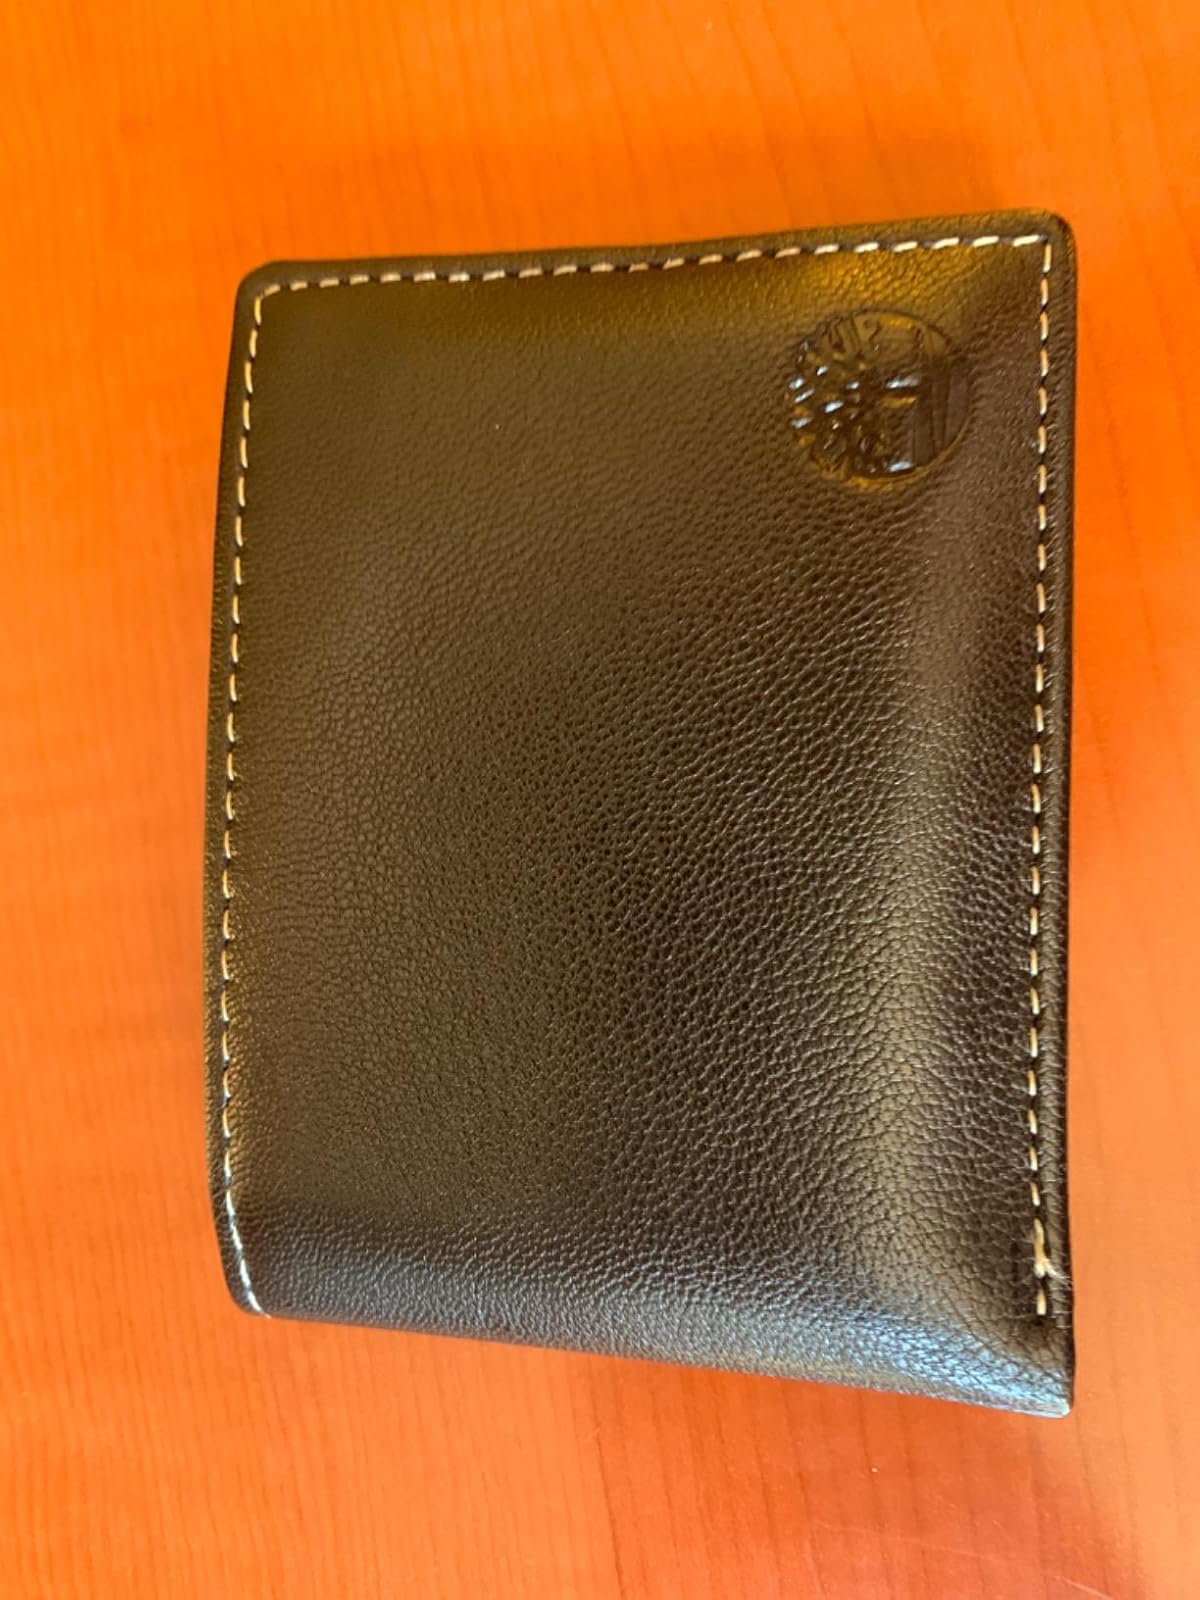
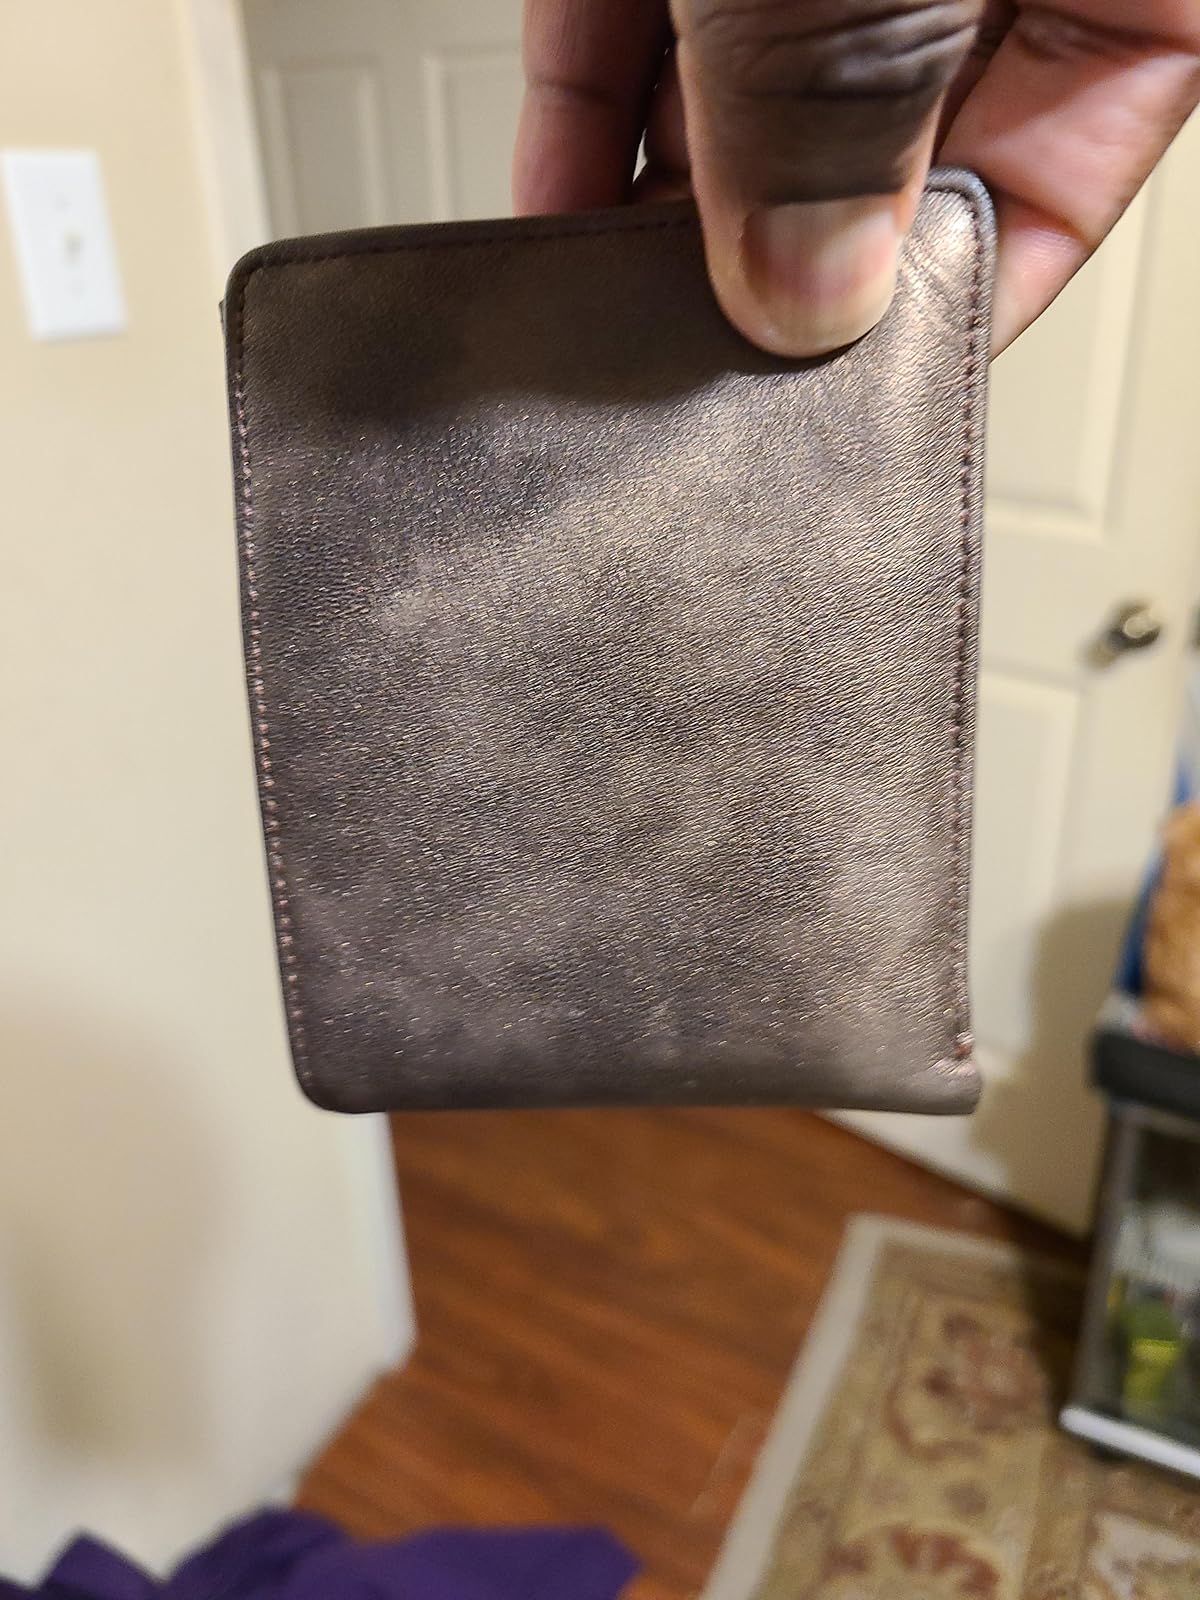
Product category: accessories_wallet
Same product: no